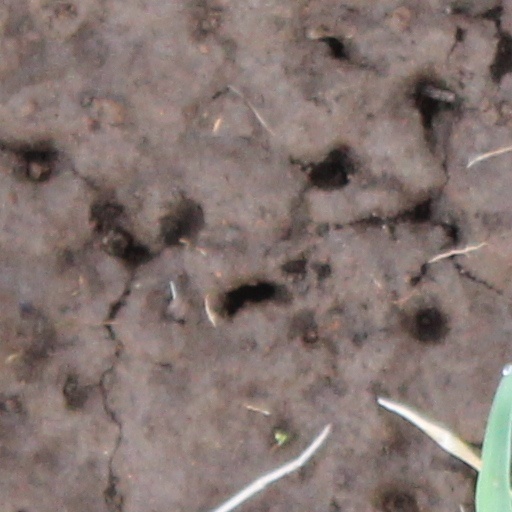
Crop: wheat